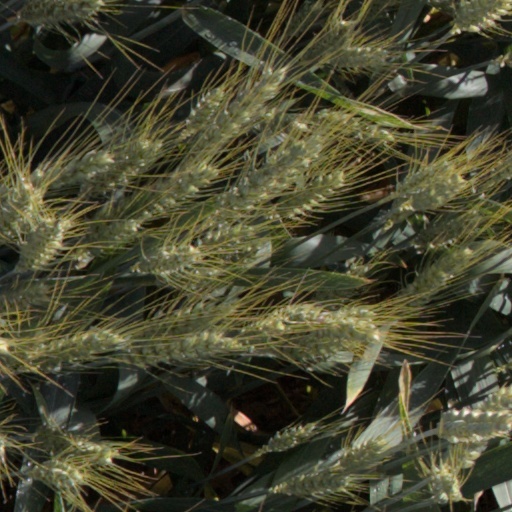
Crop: wheat